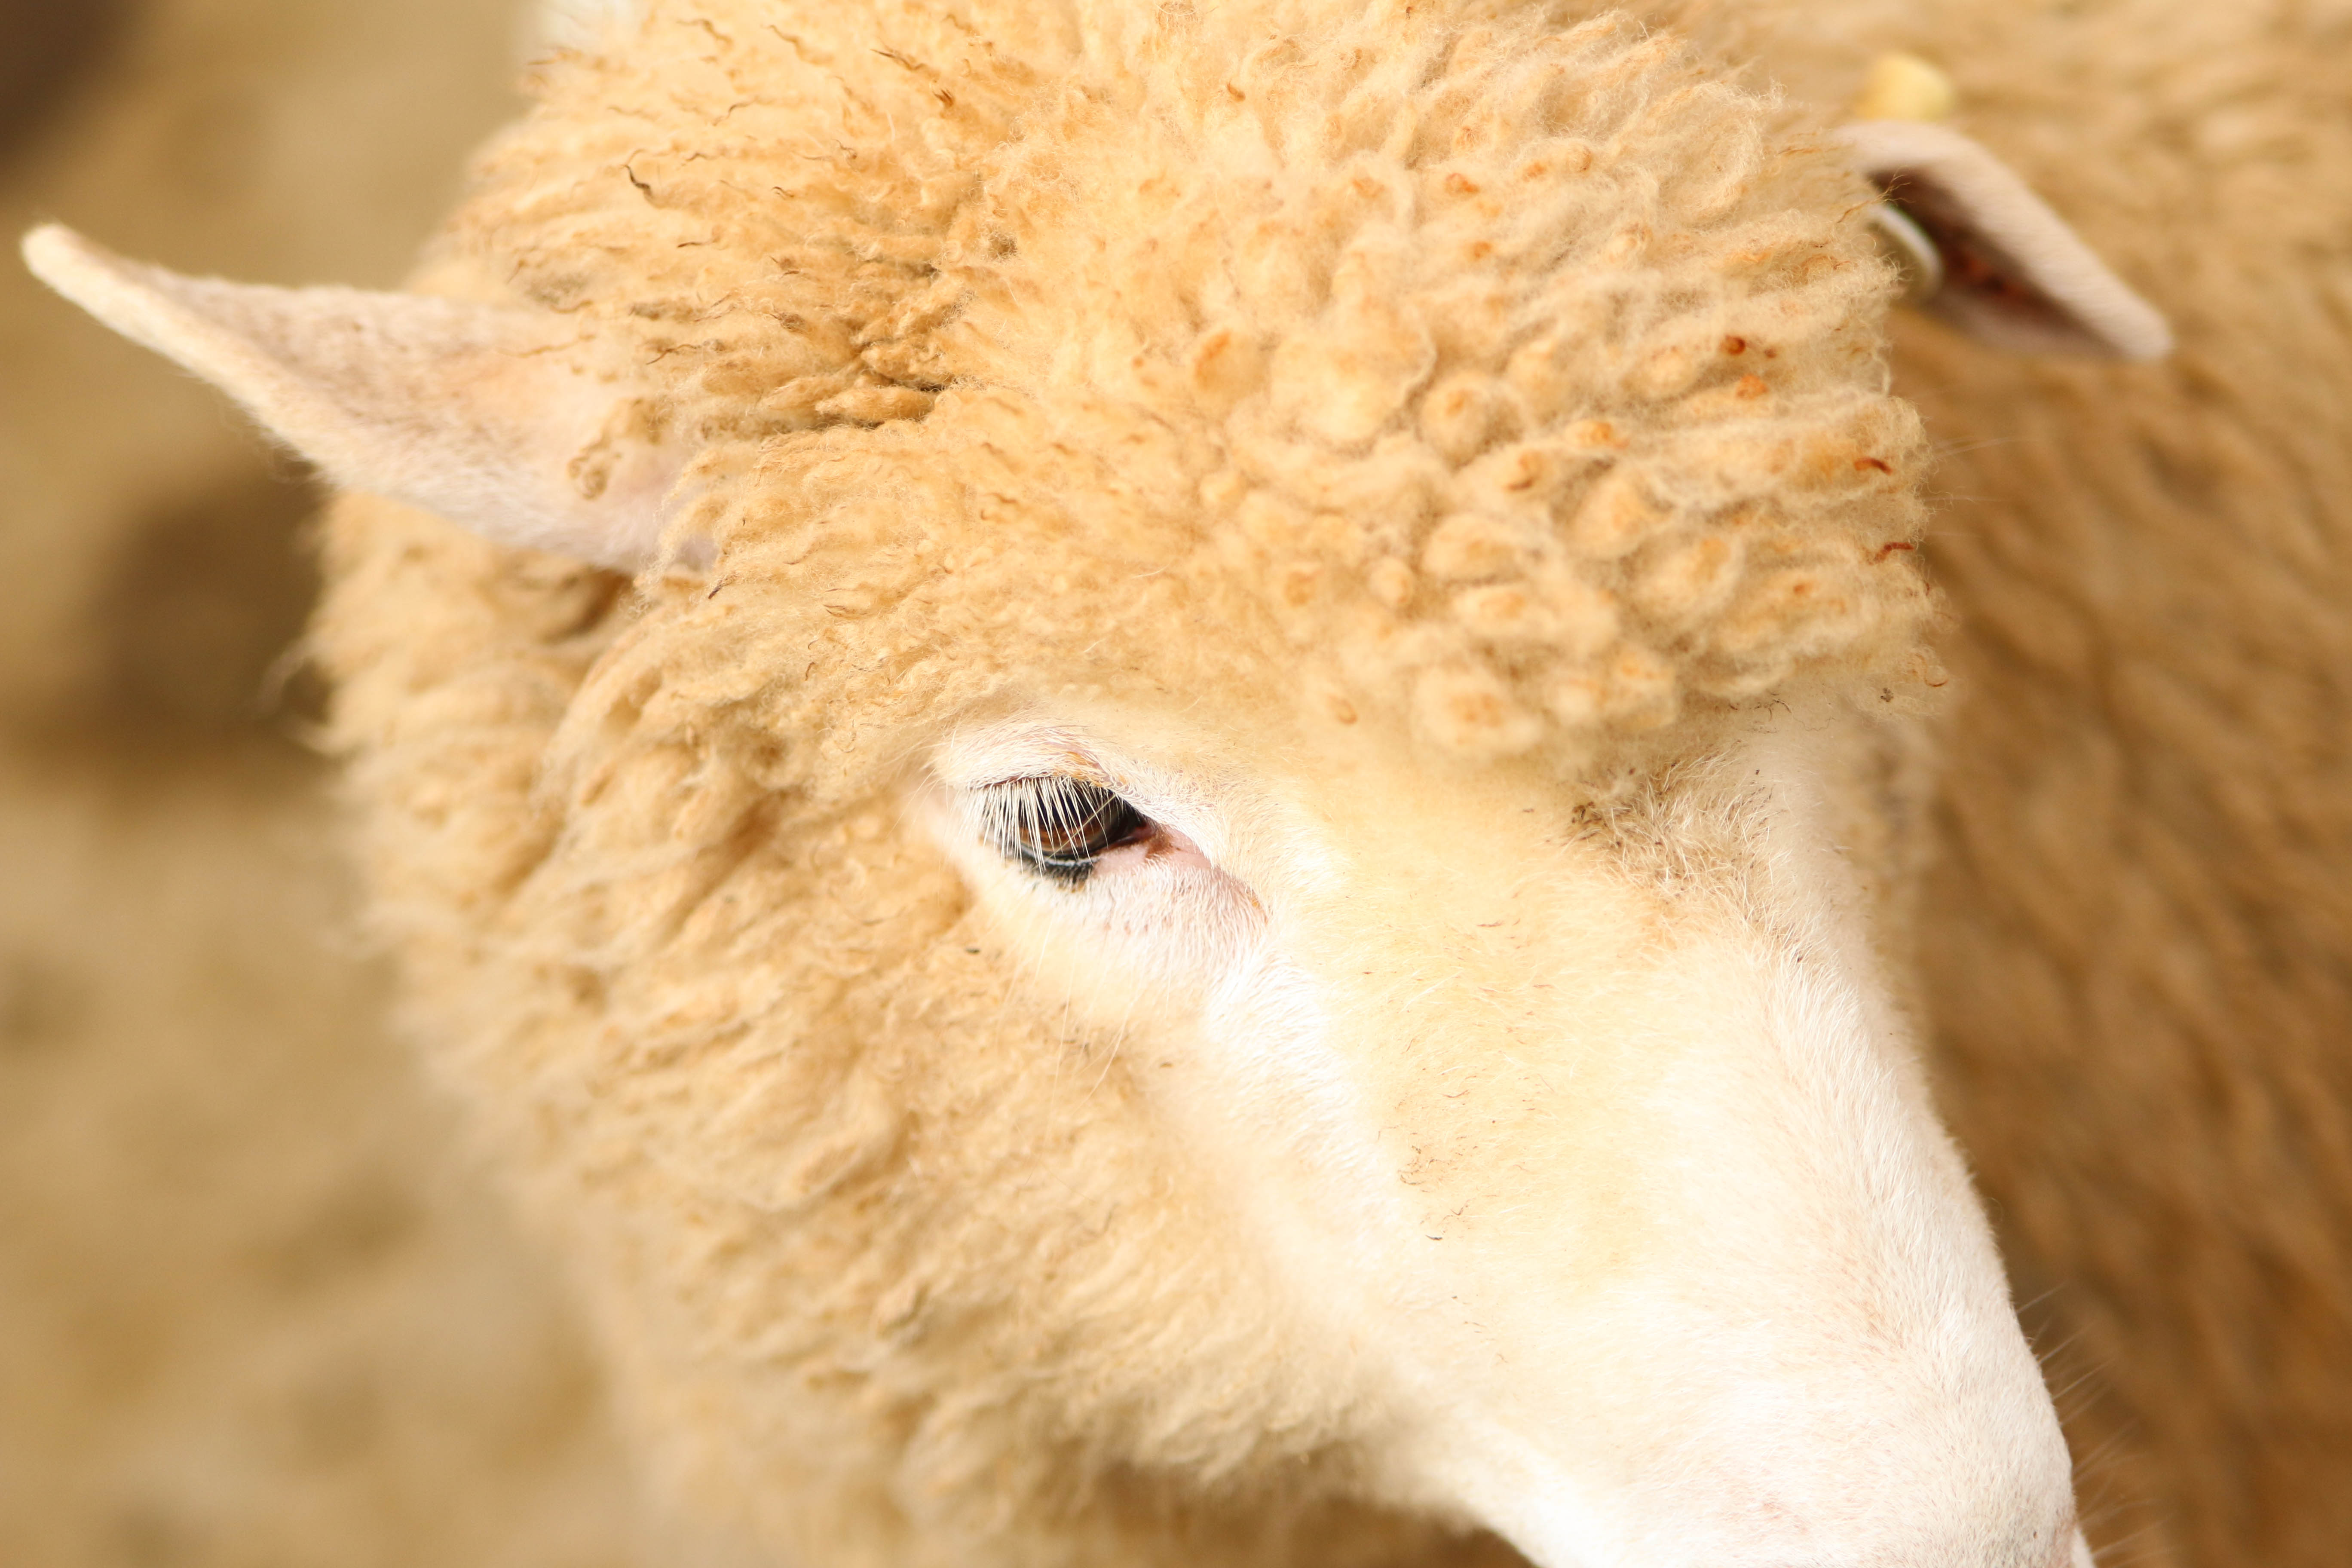
animal, cute, wildlife, livestock, sheep, mammal, mane, wool, fauna, close up, furry, vertebrate, sheeps, cow goat family